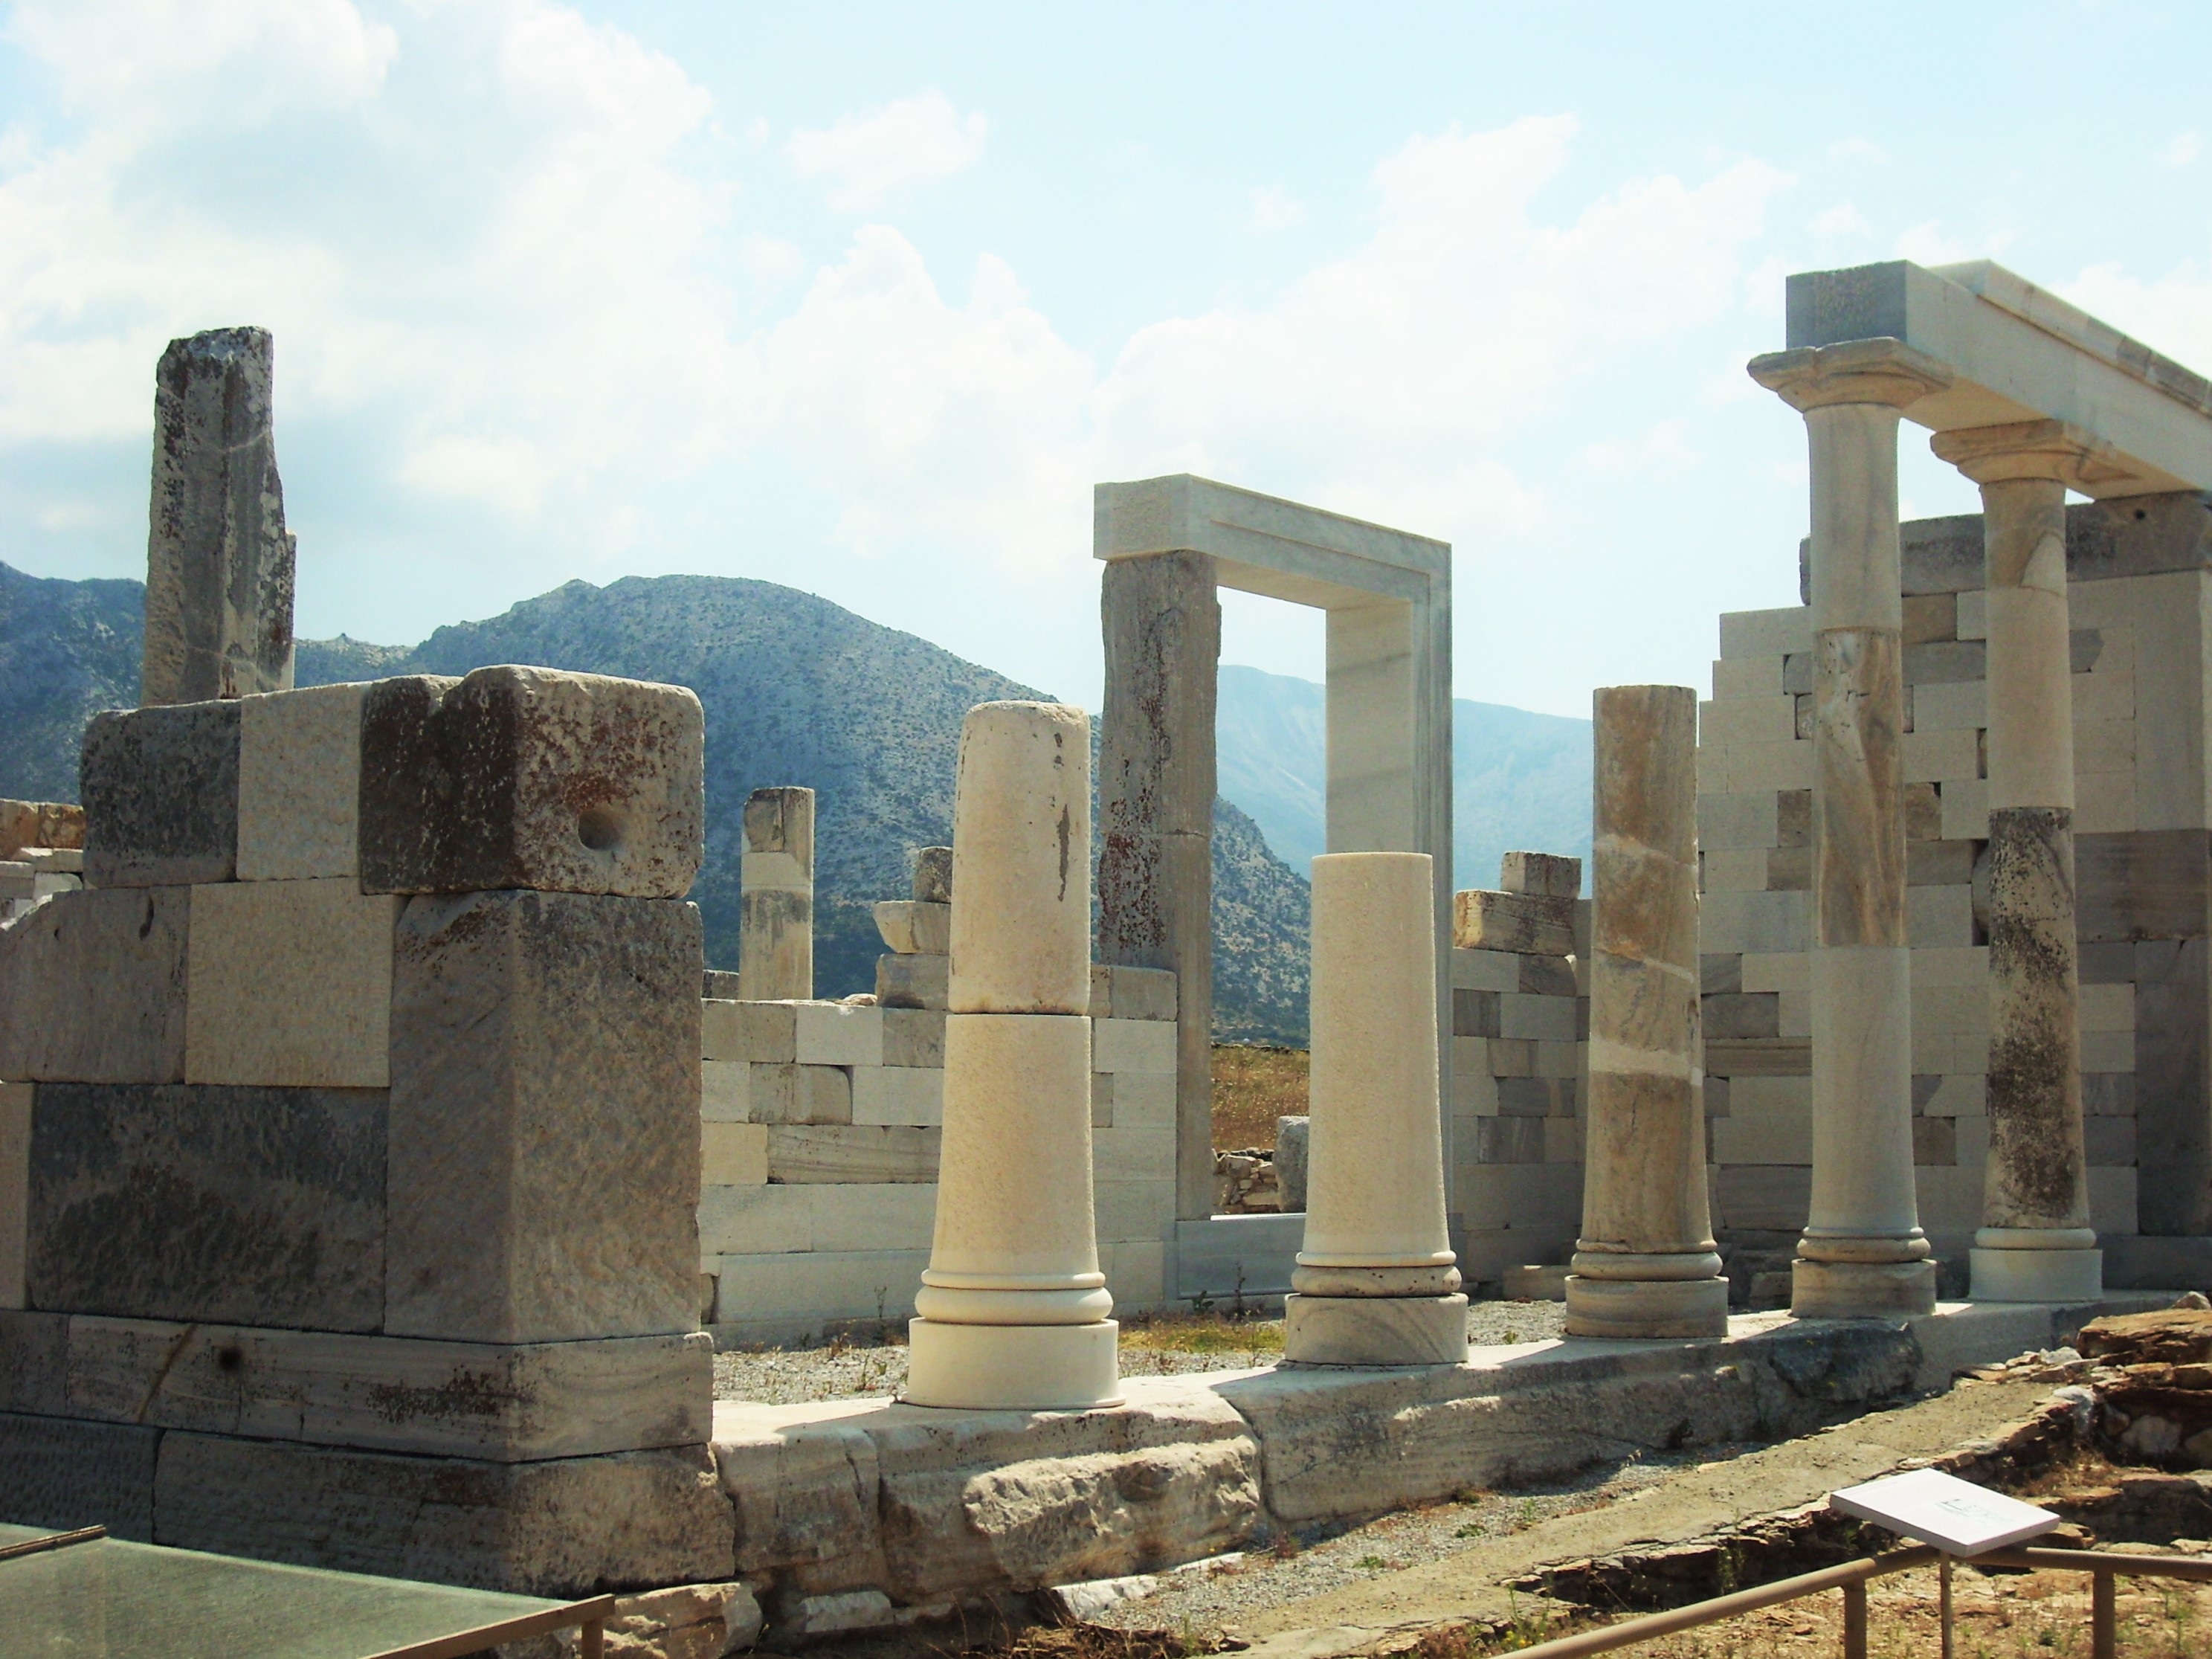
structure, antique, monument, travel, column, landmark, memorial, stones, ruins, columns, greece, cyclades, monolith, ancient city, greek columns, ancient ruins, roman temple, historic site, ancient history, greek antiquity, delos, ancient roman architecture